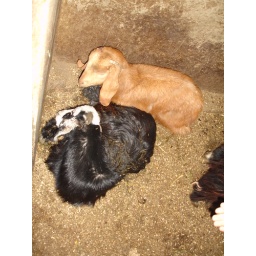
The Lambs market before the Eid :Two beautiful sleeping goats in the cold winter